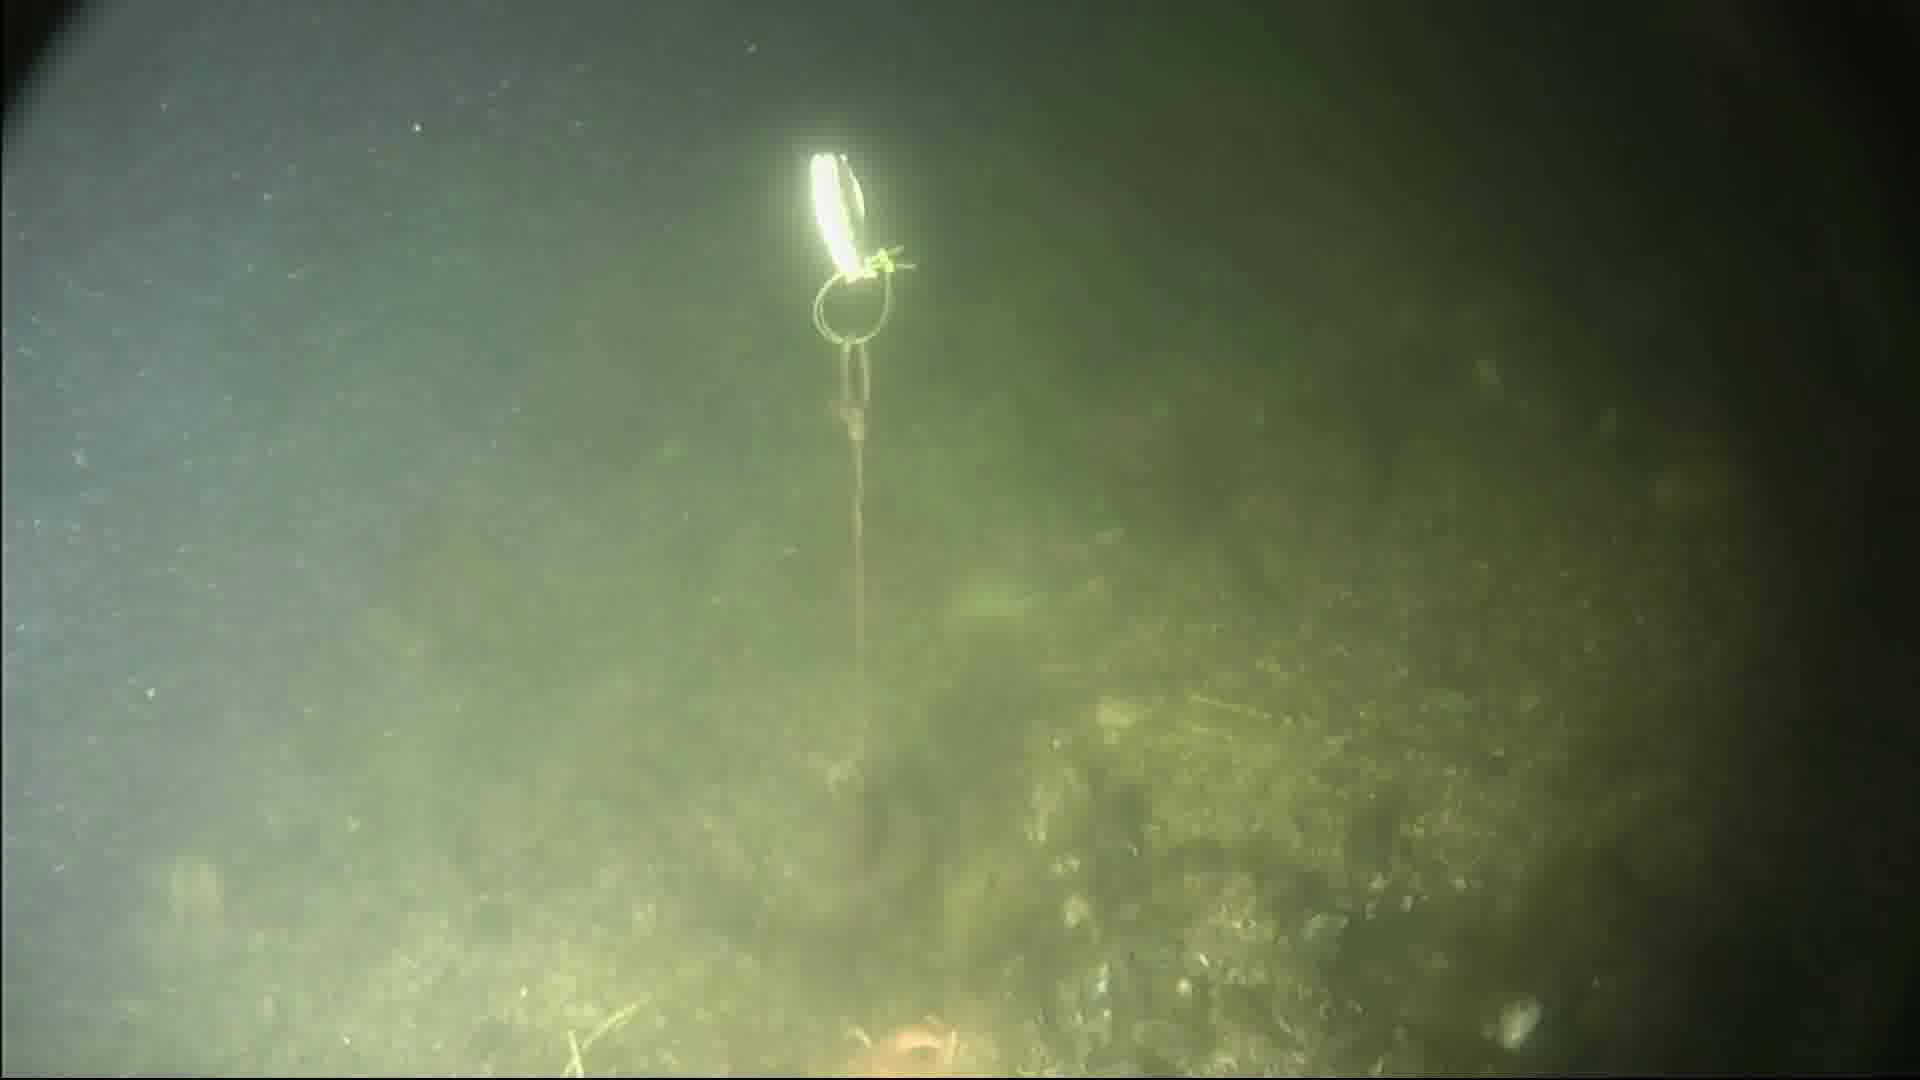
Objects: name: starfish
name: crab